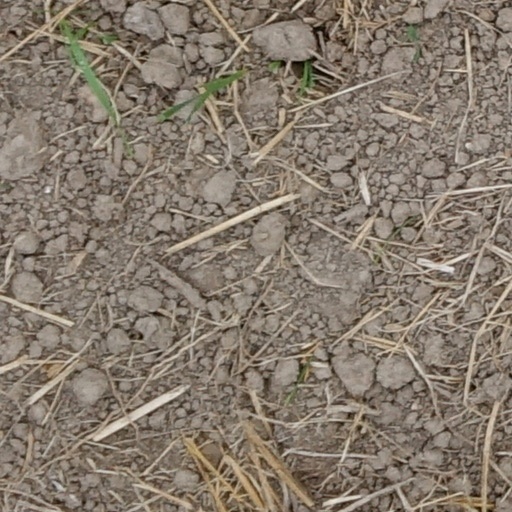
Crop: wheat